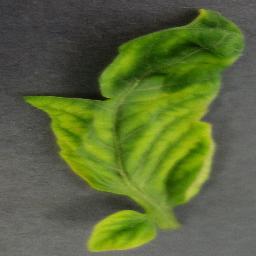
Label: Tomato___Tomato_Yellow_Leaf_Curl_Virus